Vaucluse's 5th constituency

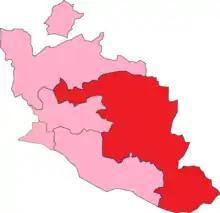
Vaucluse's 5th Constituency shown within the Vaucluse

The 5th constituency of the Vaucluse (French: "Cinquième circonscription de Vaucluse") is a French legislative constituency in the Vaucluse "département". Like the other 576 French constituencies, it elects one MP using the two-round system, with a run-off if no candidate receives over 50% of the vote in the first round.